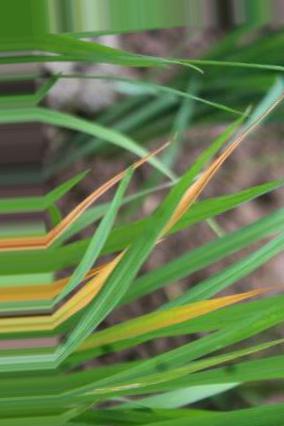
Nhãn: Tungro virus